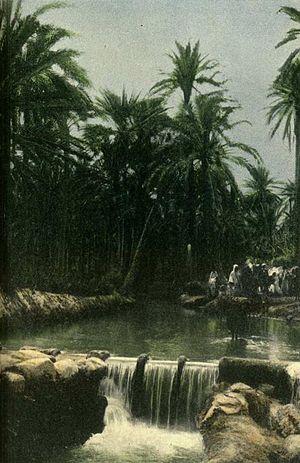
Jules Verne: ""L’Invasion de la mer"" (1905), dessins par Léon Benett. Orginal description: Français